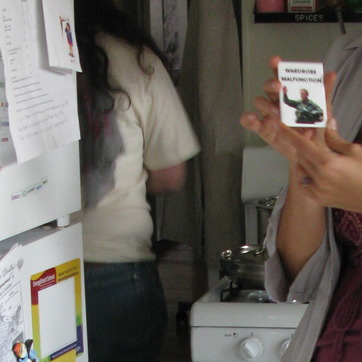
Material: skin